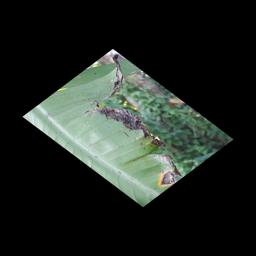
Label: POTASSIUM DEFICIENCY